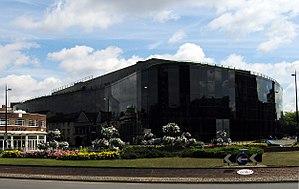
Norman Foster, baron Foster of Thames Bank, né le 1ᵉʳ juin 1935 à Manchester, est un architecte britannique. Émule de Buckminster Fuller, Foster est l'un des principaux représentants de l'architecture high-tech avec, entre autres, Richard Rogers.
1975 a été désignée « Année européenne du patrimoine architectural » par le Conseil de l'Europe, couronnée par la signature de la Charte européenne du patrimoine architectural.